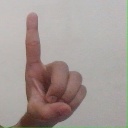
अक्षर: ड